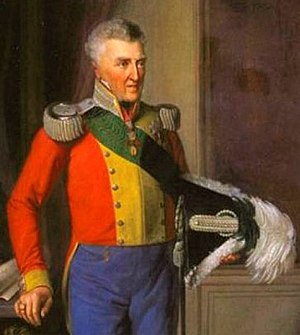
Anton 1. af Sachsen
Portræt udført af Carl Christian Vogel von Vogelstein
Anton 1. af Sachsen var konge af Sachsen fra 1827 til 1836.